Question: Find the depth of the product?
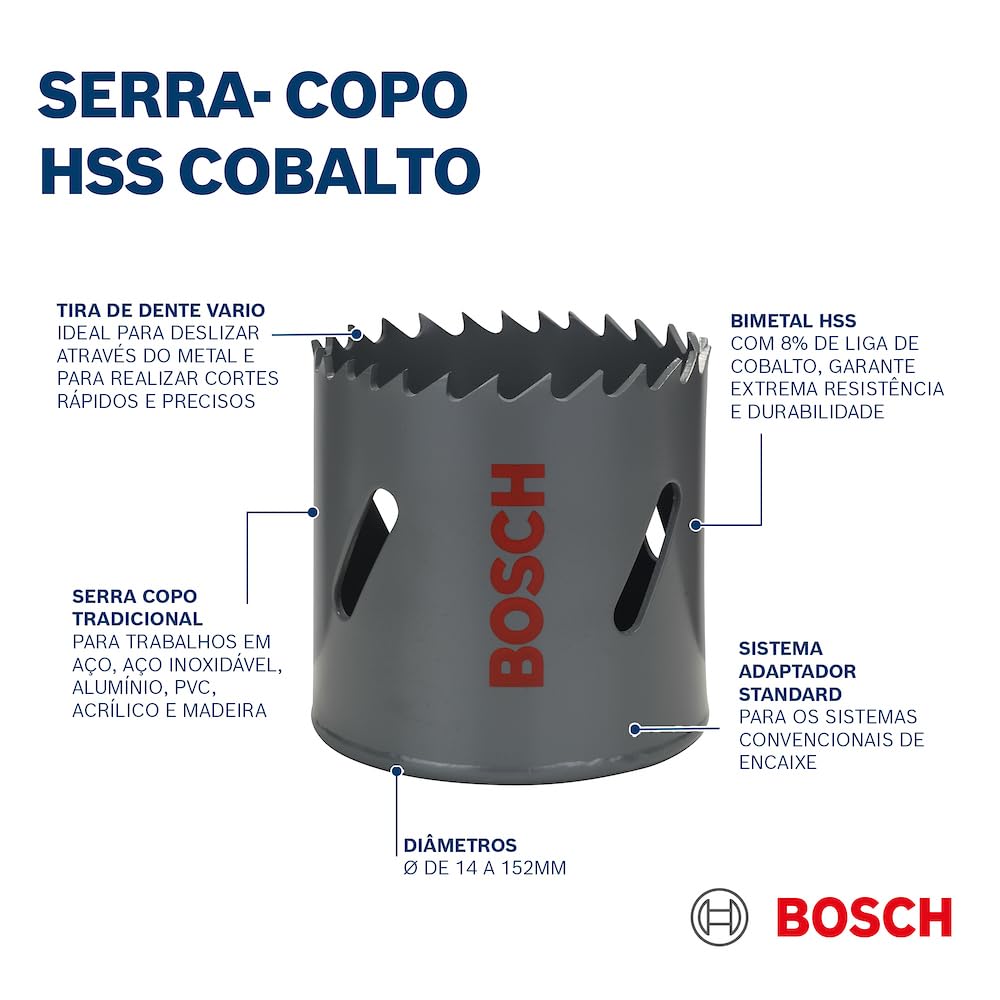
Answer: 152.0 millimetre